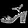
Label: Sandal